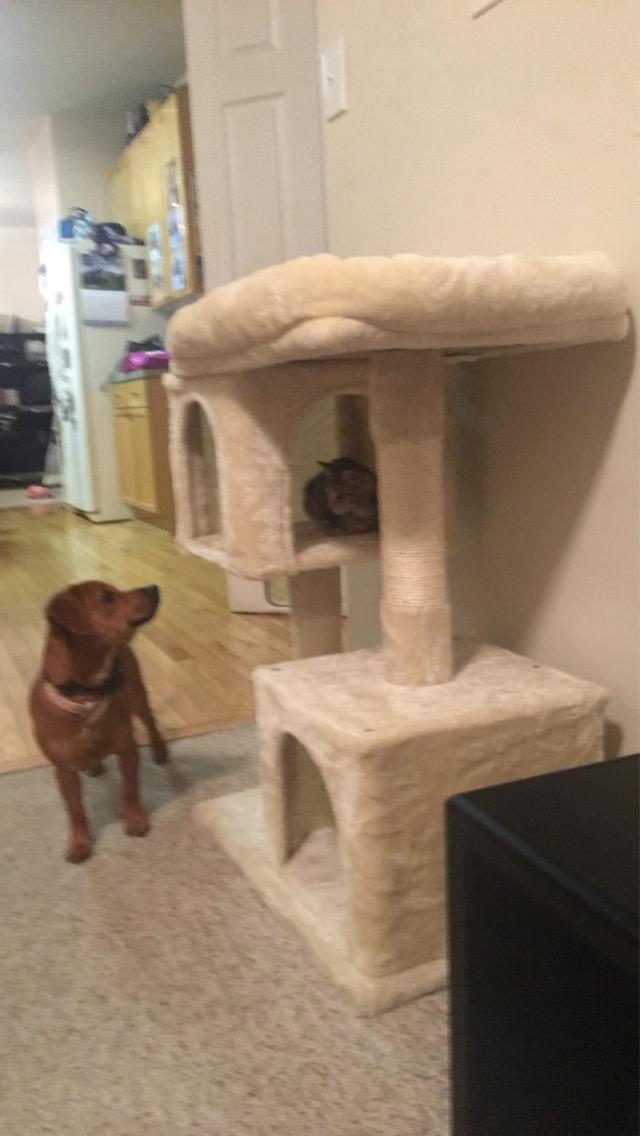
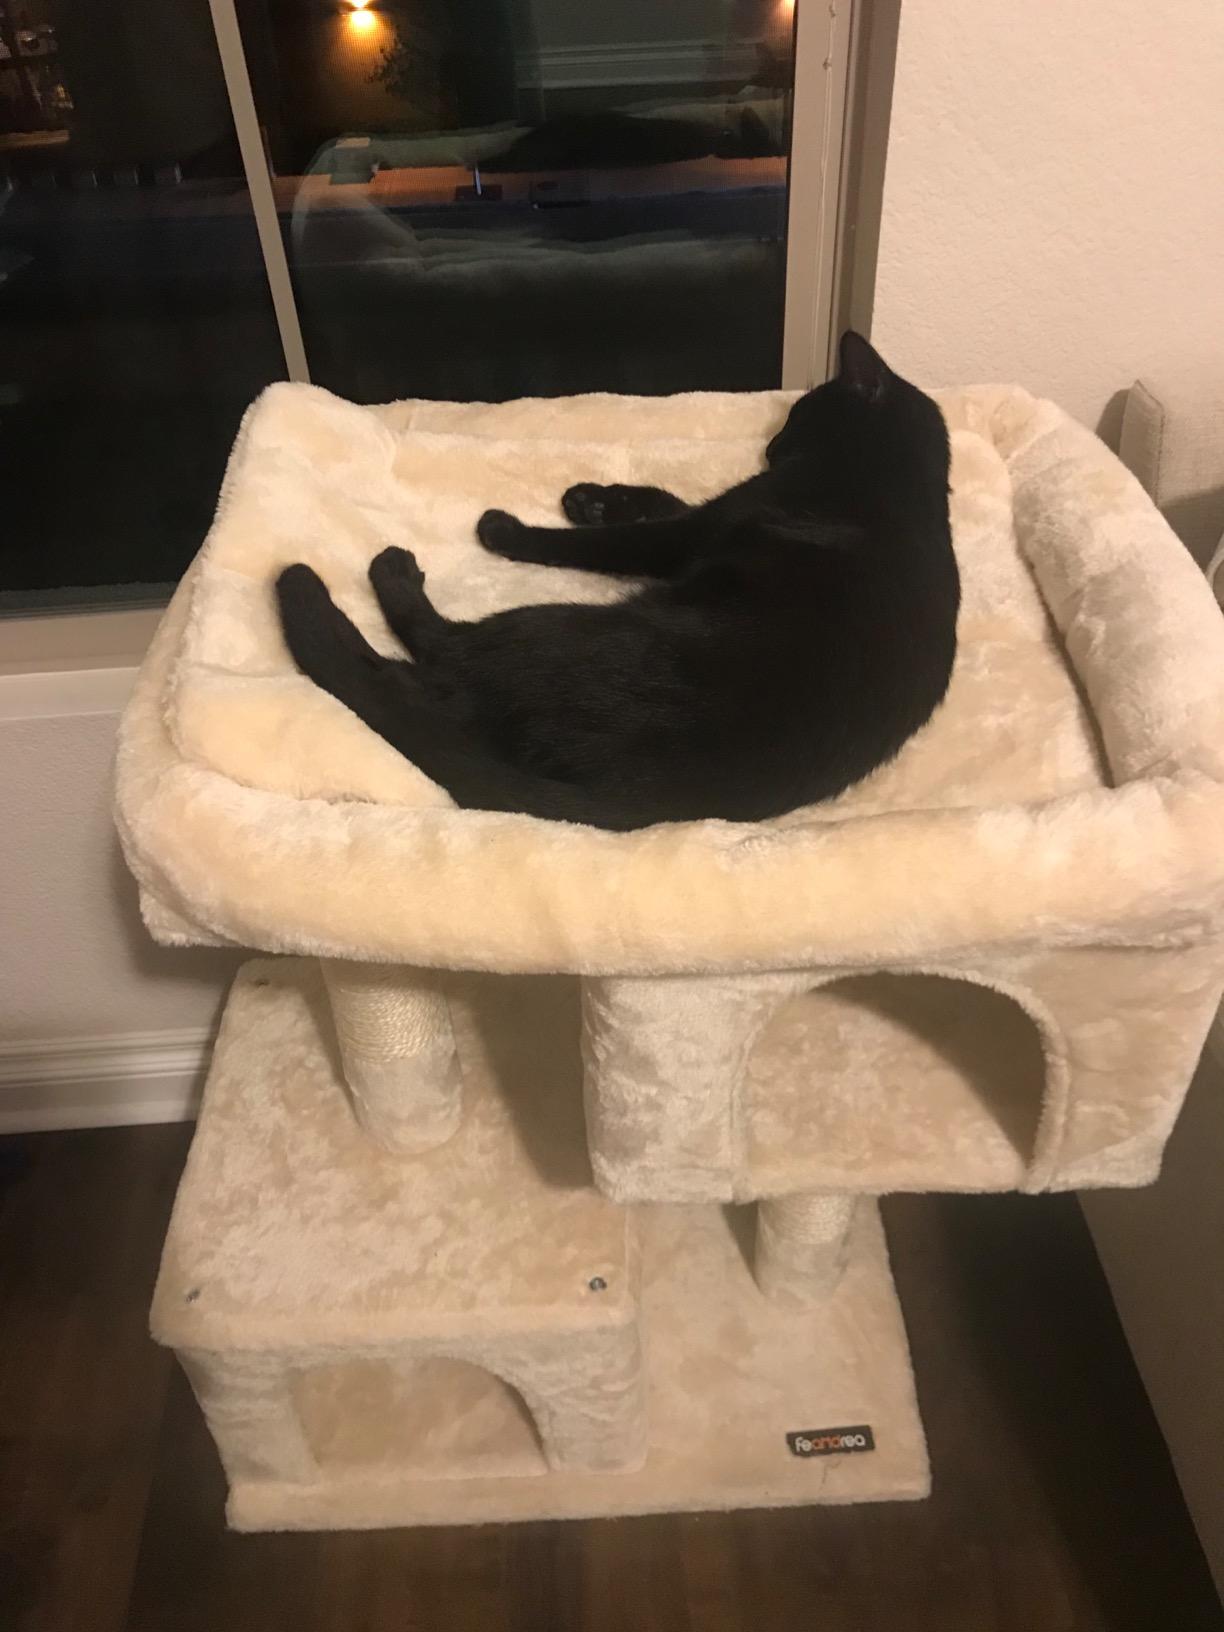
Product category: items_cat tree
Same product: yes